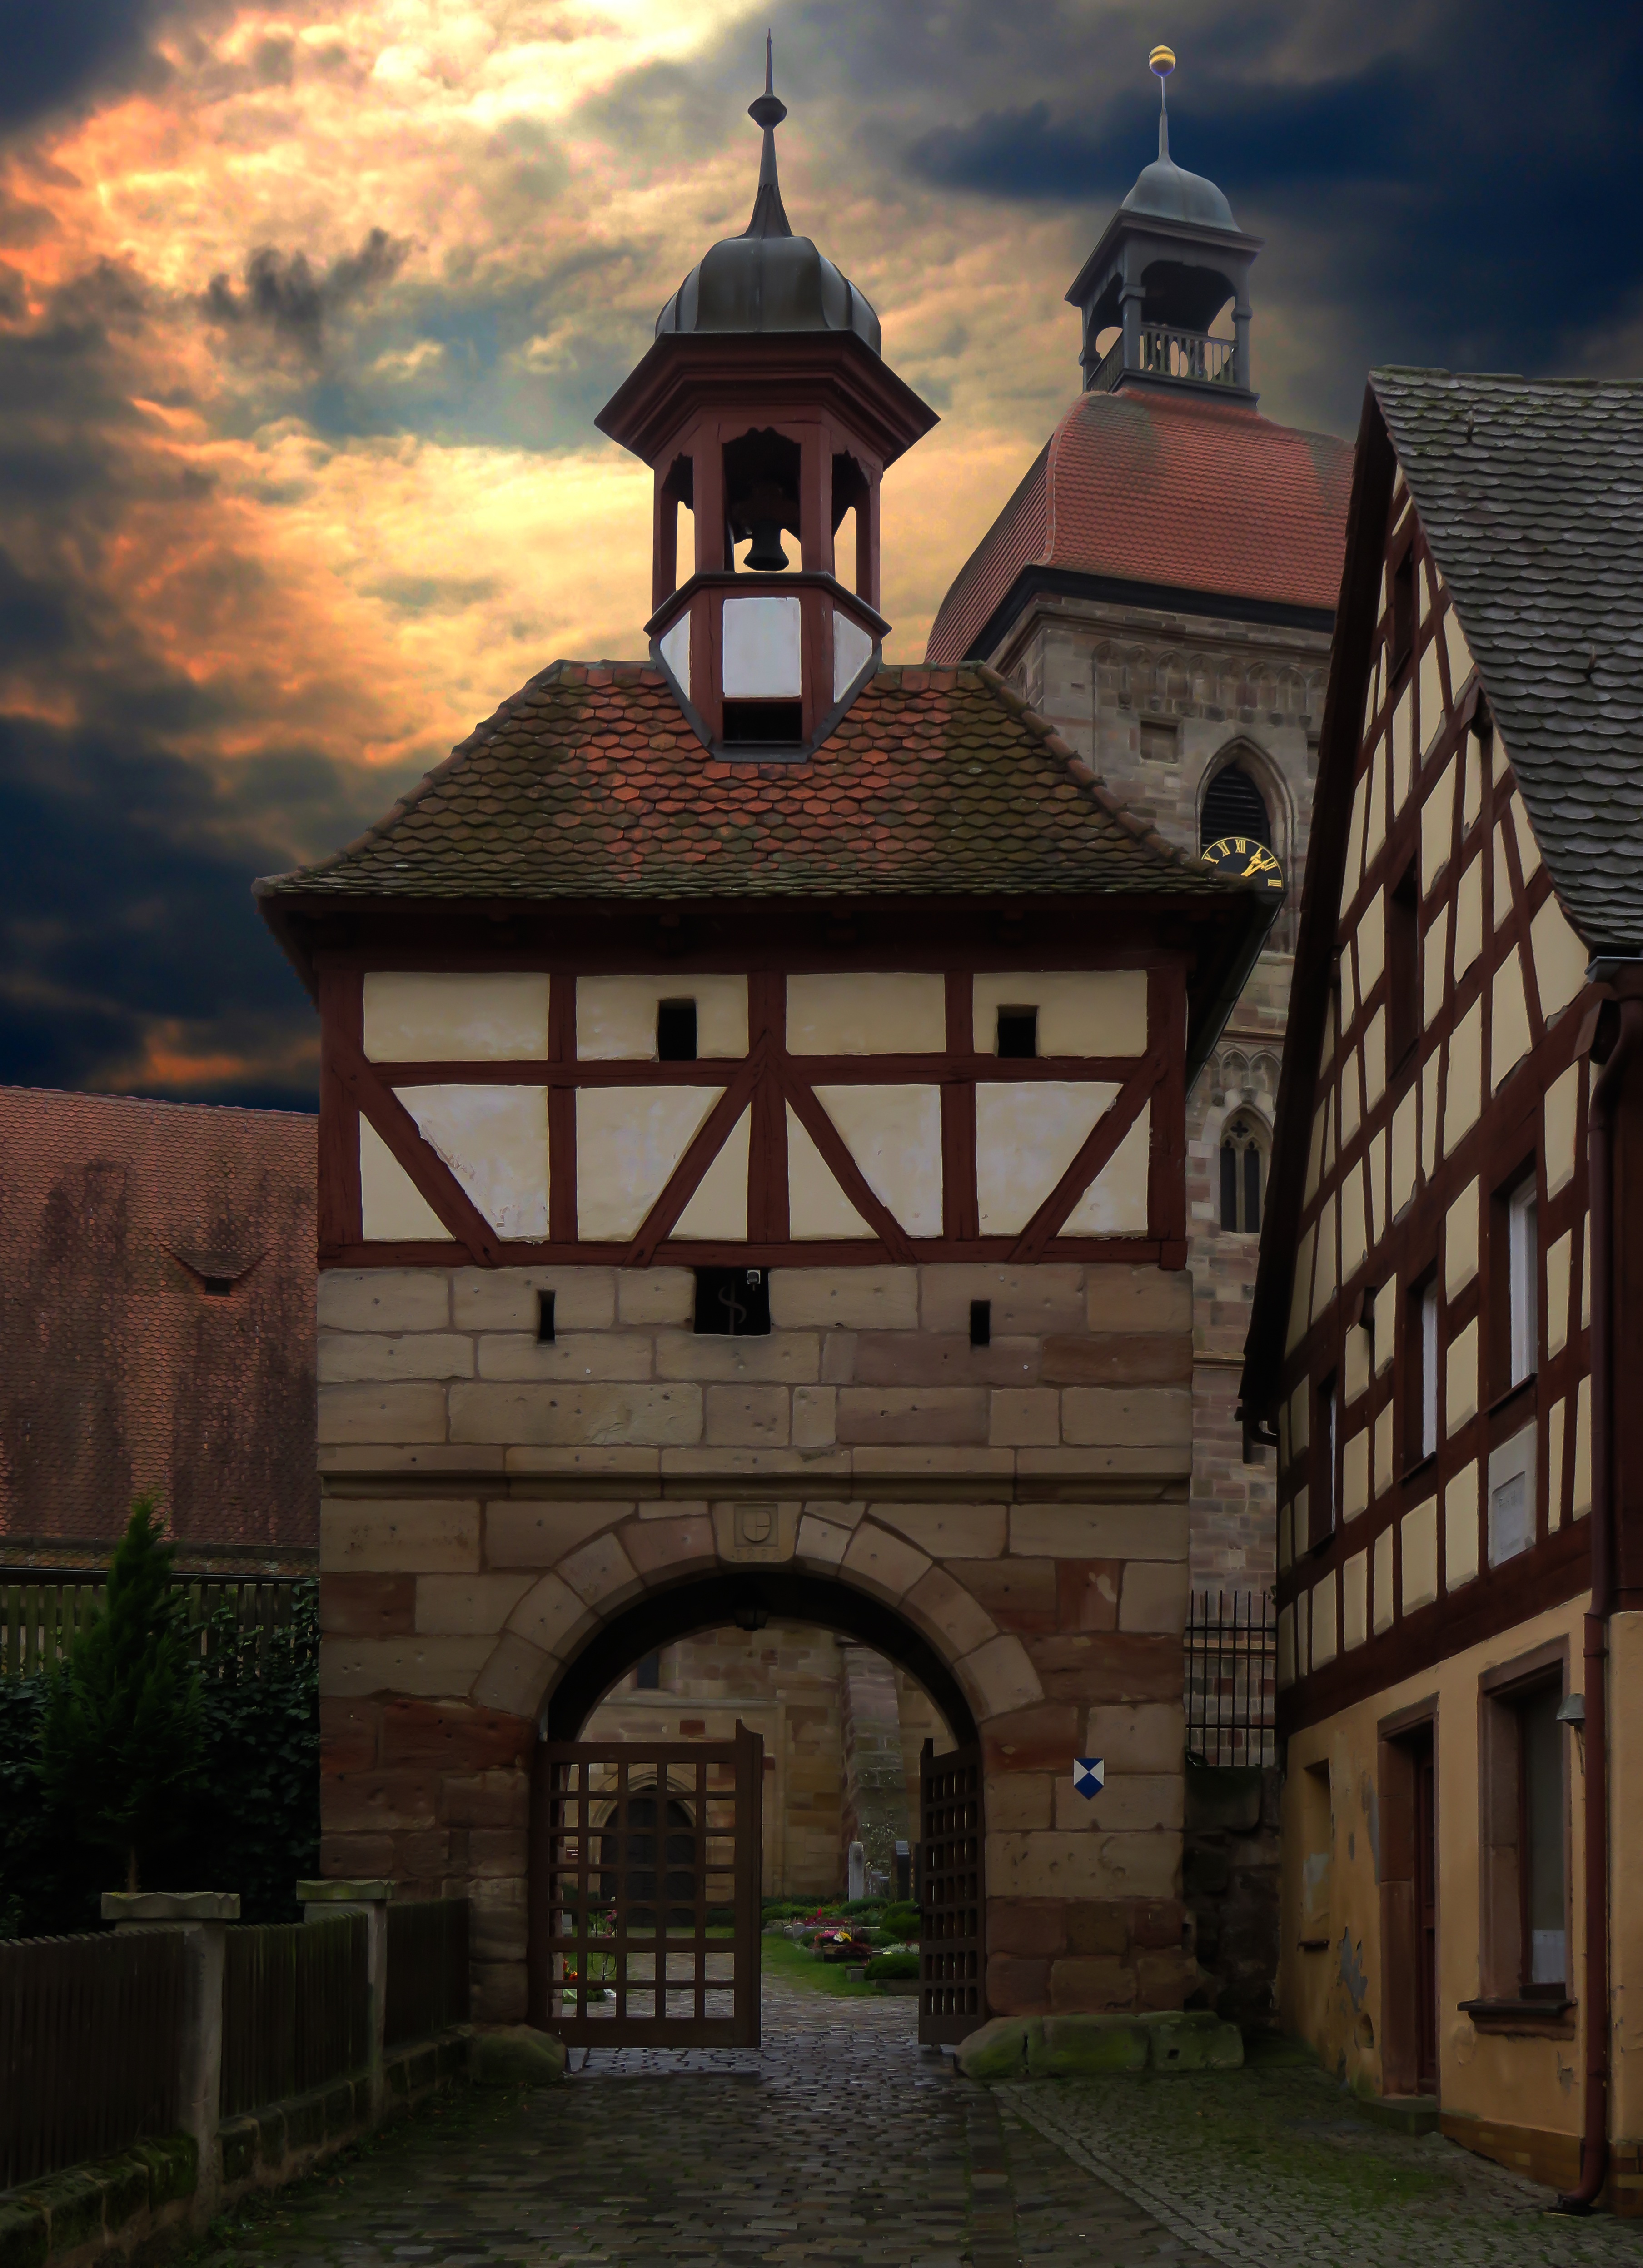
light, architecture, building, old, mystical, bell, tower, church, chapel, lighting, place of worship, bell tower, old town, mysterious, steeple, monastery, gloomy, mood, historically, middle ages, nuremberg, fachwerkhaus, truss